Solihull School

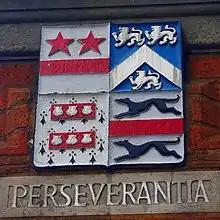
Badge of Solihull School

The campus covers an area of approximately and this includes rugby pitches, cricket squares, football pitches, an all-weather pitch, all-weather training areas, tennis courts, squash courts, Athletics facilities (running track and jumps/throws areas), climbing wall, rifle range, an indoor swimming pool and two gymnasiums.